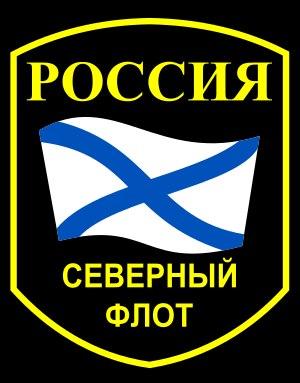
La flotte du Nord est la plus puissante des quatre flottes formant la marine russe. Elle comprend notamment la moitié de ses sous-marins.